Aubagne tramway

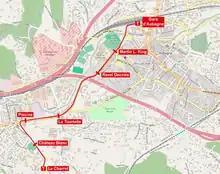
Current line map

The length of the tram line runs between seven stations all of which are located within Aubagne. The tram line, like the municipal bus system which has been operating tariff-free since 15 May 2009, set a world first in public transportation. The initial project comprised two lines with a common central section; the second line was canceled in 2014.